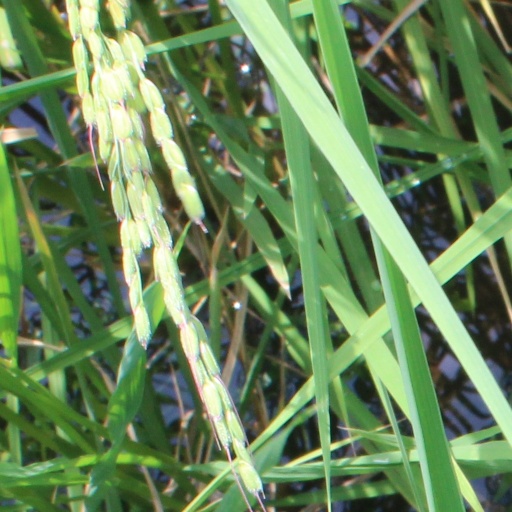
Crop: rice